The Ghost Breakers

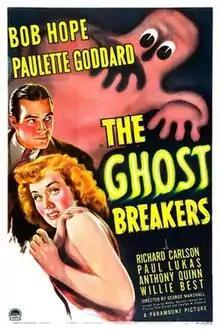

The Ghost Breakers is a 1940 American mystery/horror comedy film directed by George Marshall and starring Bob Hope and Paulette Goddard. It was adapted by screenwriter Walter DeLeon as the third film version of the 1909 play "The Ghost Breaker" by Paul Dickey and Charles W. Goddard.